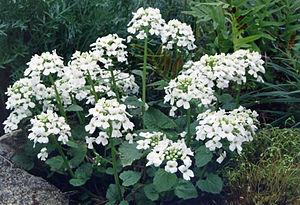
Cardamine asarifolia, la cardamine à feuilles d'asaret, est une plante herbacée de la famille des brassicacées.